Fiat Linea

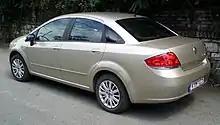
Fiat Linea

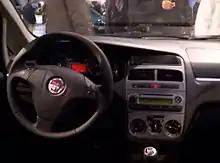
Interior

The Fiat Linea is built on the FCA Small LWB platform. The Linea sits on a wheelbase and its total length is , and , respectively, longer than the Fiat Grande Punto it is based on. It is only shorter than the Fiat Viaggio compact sedan from the C-segment.